Bergen Street station (IND Culver Line)

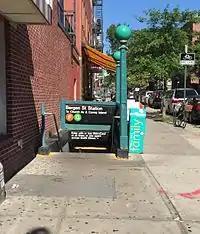
Brooklyn-bound entrance at Bergen Street and Smith Street

Each platform has two same-level fare control areas, one at either end of the station, and there are no crossovers or crossunders. The full-time ones are at the north end and each has a turnstile bank, token booth, and two street stairs. The ones on the Manhattan-bound platform go up to the northeast and southeast corners of Bergen and Smith Streets while those on the Coney Island-bound platform go up to the northwest and southwest corners. The fare control areas on the south end of the platforms are unstaffed, containing full height turnstiles and one street stair to the northeast corner of Warren and Smith Streets on the Manhattan-bound platform and the northwest corner for the Coney Island-bound platform. The south fare control area is more heavily used.